Fender Bass VI

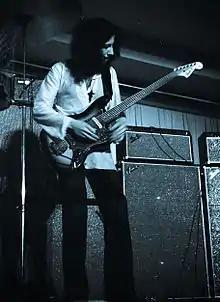
Peter Green using the Bass VI while in Fleetwood Mac

In 1963, the Bass VI electronics were revised to incorporate some features from the Jaguar, with the adoption of toothed pickups and the addition of a fourth slider switch to provide bass-cut. This remained the setup of the Bass VI throughout its remaining 12 years of continuous production.